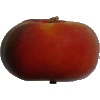
Label: Nectarine Flat 1